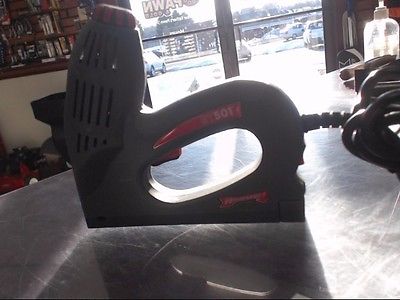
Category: stapler